Liverpool College of Music

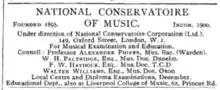
A 1920 advert showing the continued use of the name Liverpool College of Music

By 1901 Phipps was advertising the Conservatoire as having 'forty professors' and multiple establishments in London and Manchester as well as Liverpool. The Conservatoire appeared to offer examinations throughout the country. By 1907 he was also advertising a National Society of Musicians.